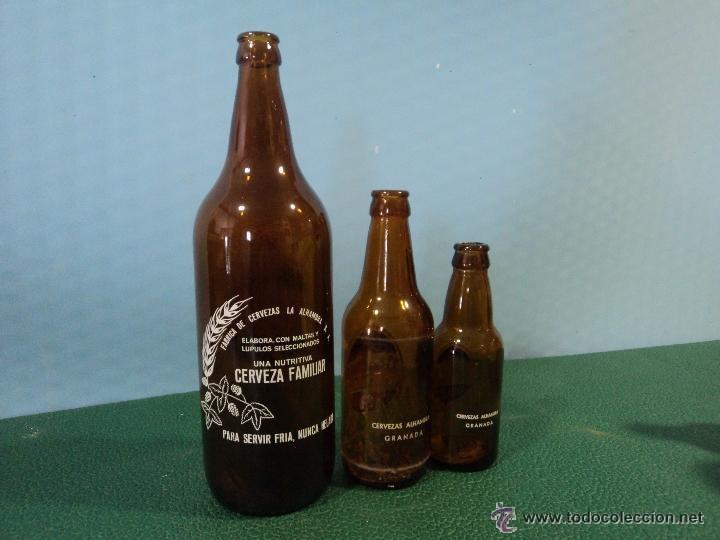
Waste category: glass